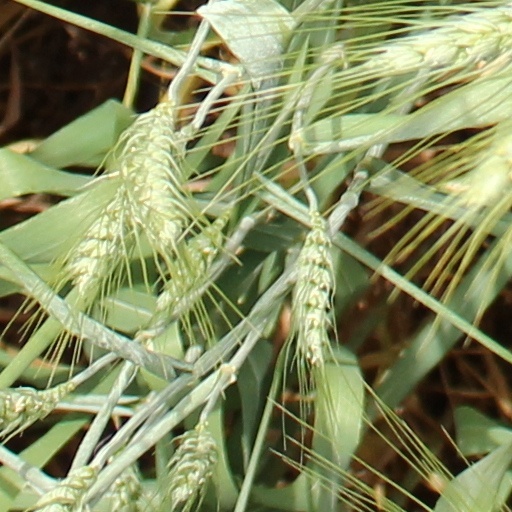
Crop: wheat